Timothy Skinner House

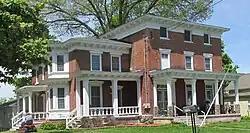

Timothy Skinner House is a historic home located at Mexico in Oswego County, New York. It is a large, Italianate style brick residence. The residence was built about 1869 and is composed of a -story, three-bay main block with a 2-story, two-bay recessed wing. The property was sold to the American Legion in 1964.